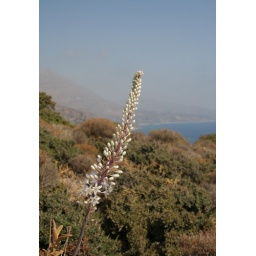
On a mountain above Preveli beach